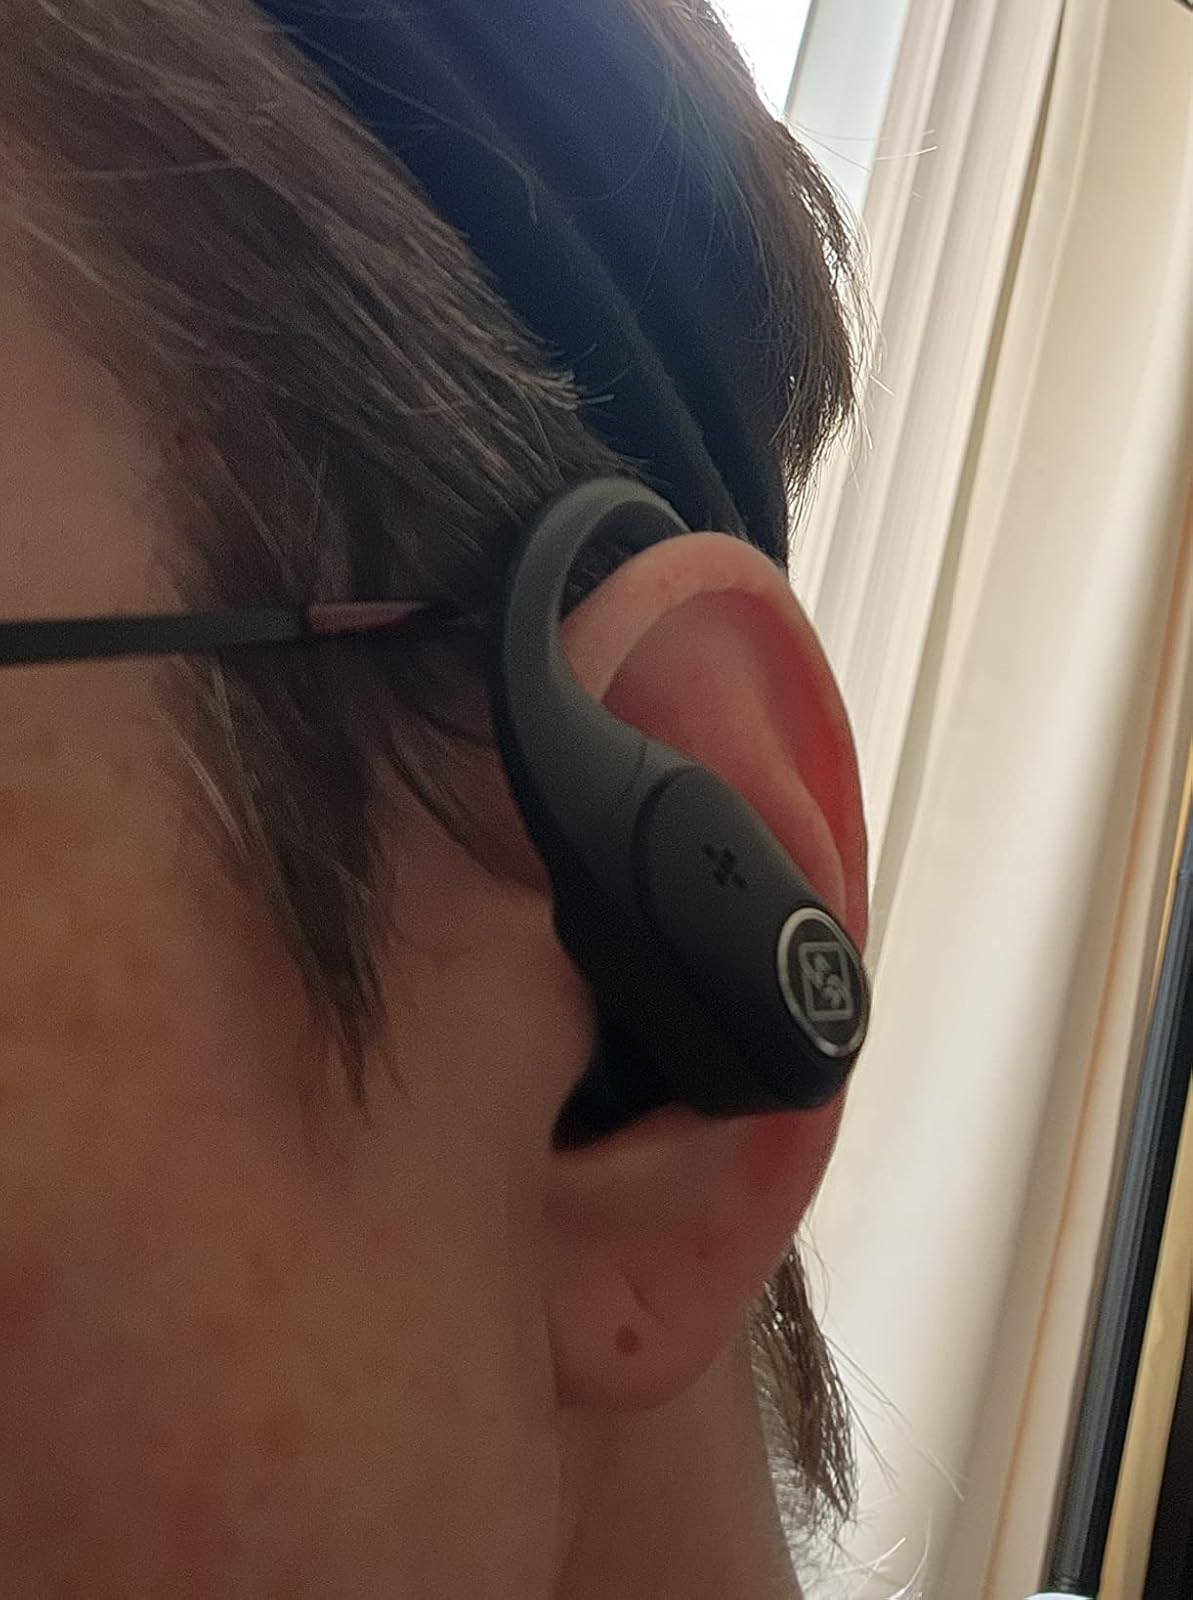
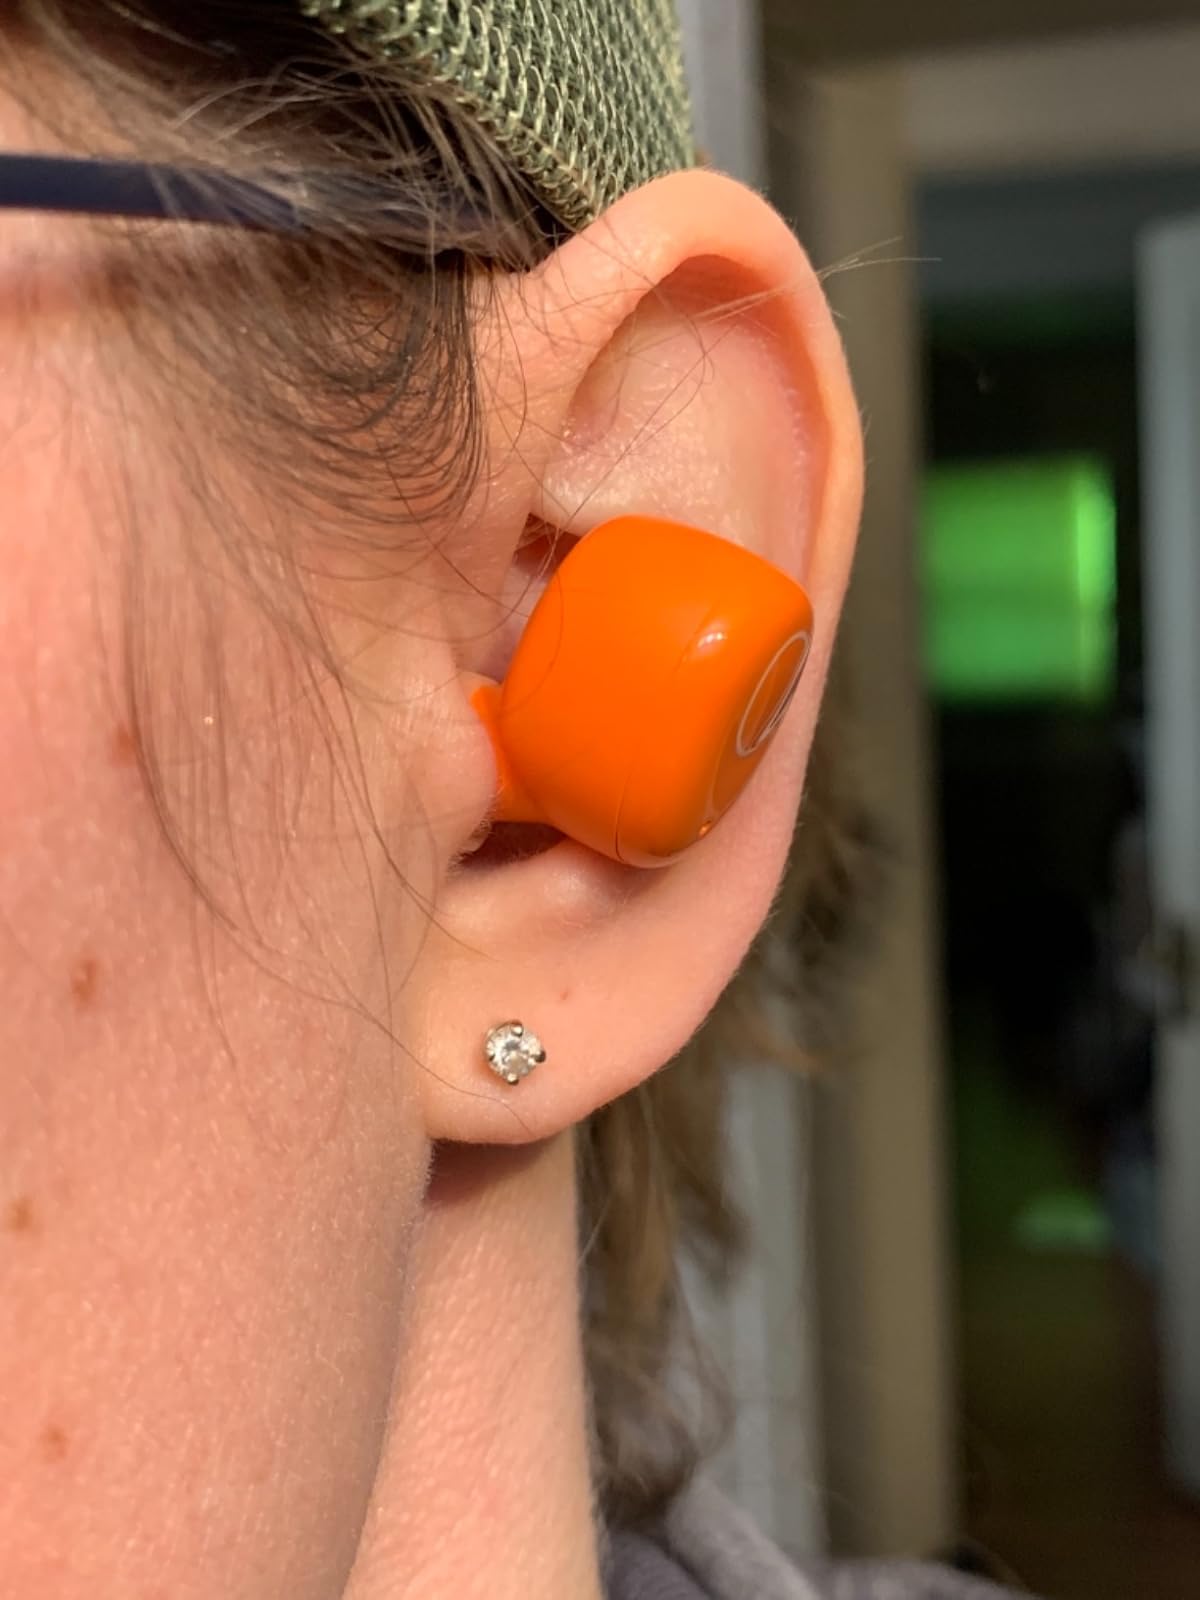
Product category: earbuds
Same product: no